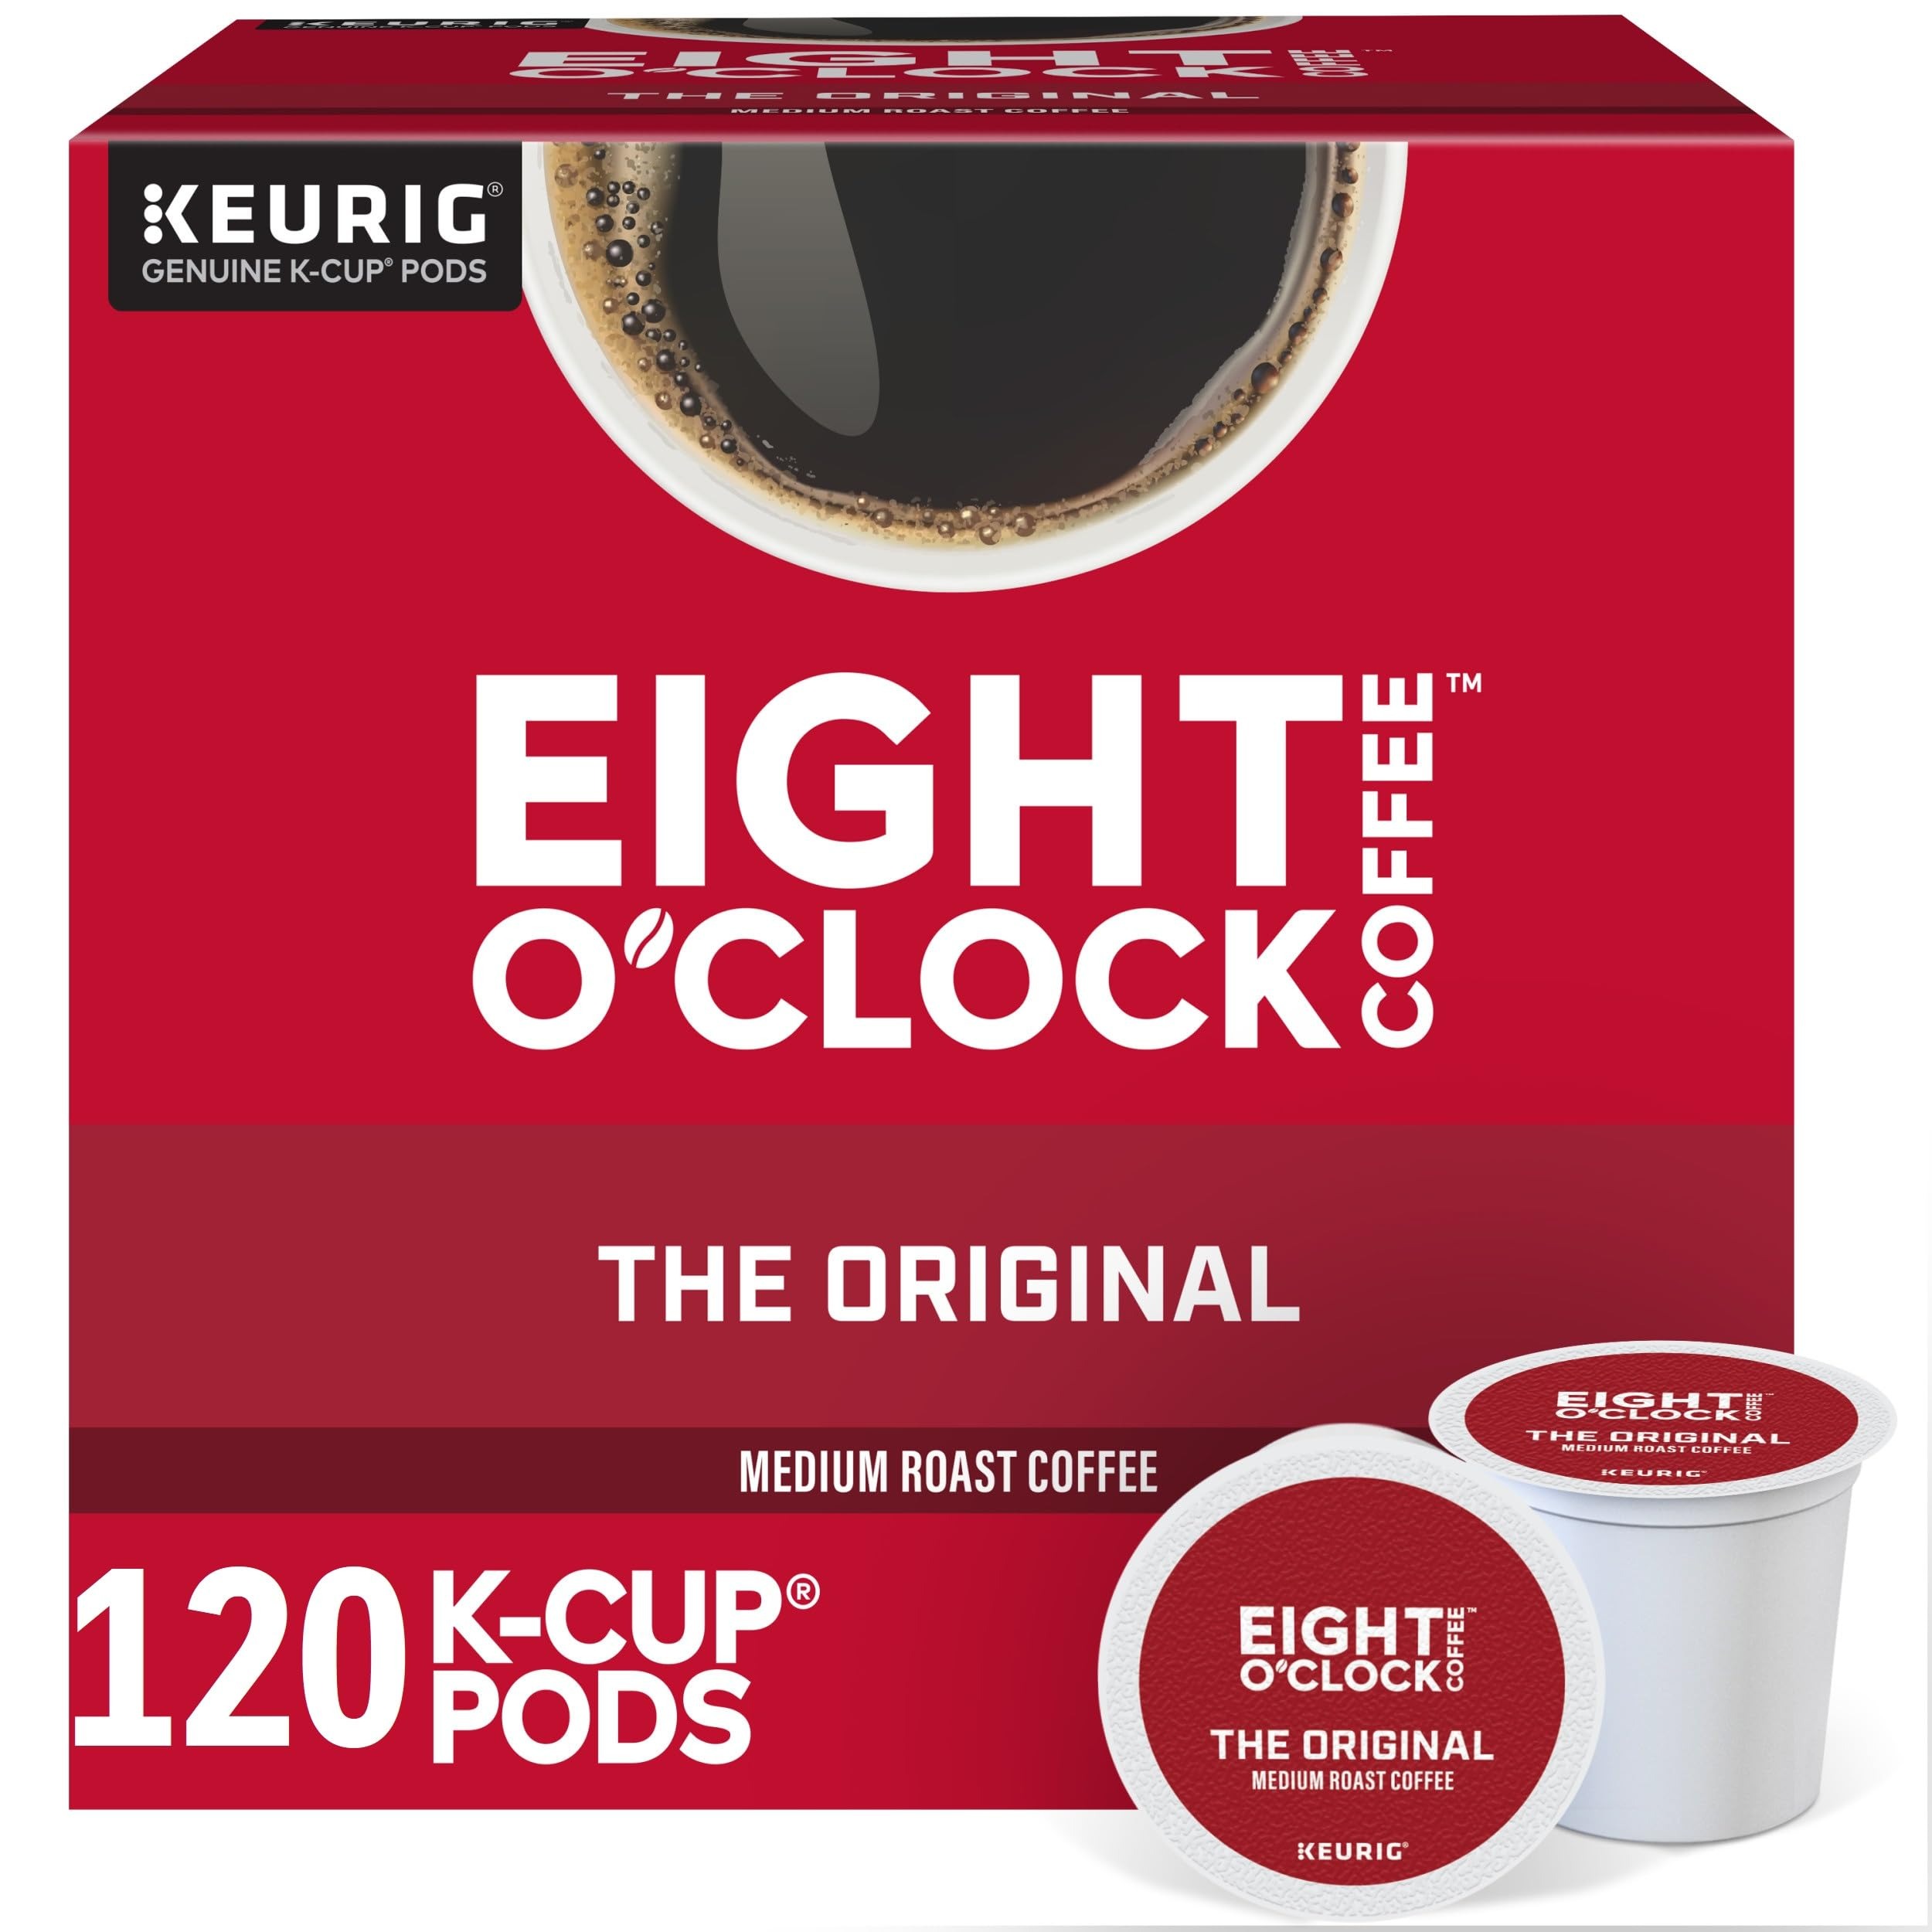
Item Name: Eight O'Clock Coffee Hazelnut Coffee Beans, 120 K-Cups
Value: 120.0
Unit: count

Price: 103.38